Helena Höij

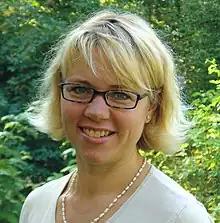

Helena Margareta Höij (born 20 December 1965) is a Swedish politician and civil servant who currently serves as Governor of Dalarna County since 1 November 2022.